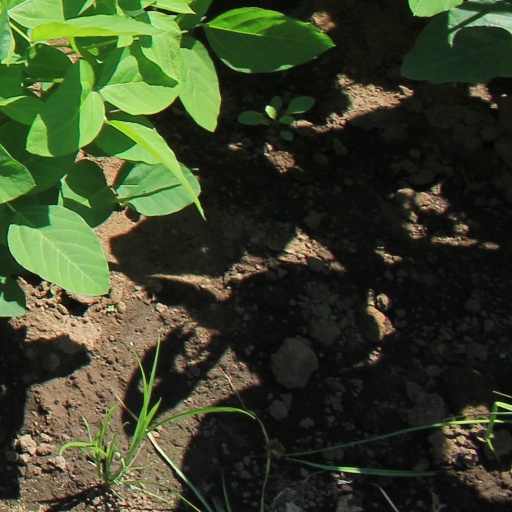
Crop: soybean